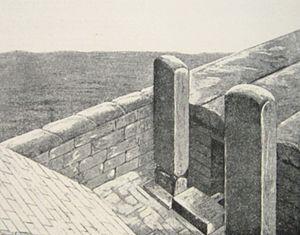
La pyramide rhomboïdale fut construite pour le pharaon Snéfrou à Dahchour en Égypte. Sa forme particulière en fait une tentative avortée de pyramide à faces lisses, dernier stade de l'évolution des pyramides.